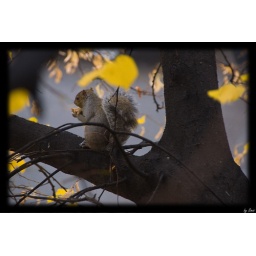
It was sitting just in front of my window on the tree. :-)